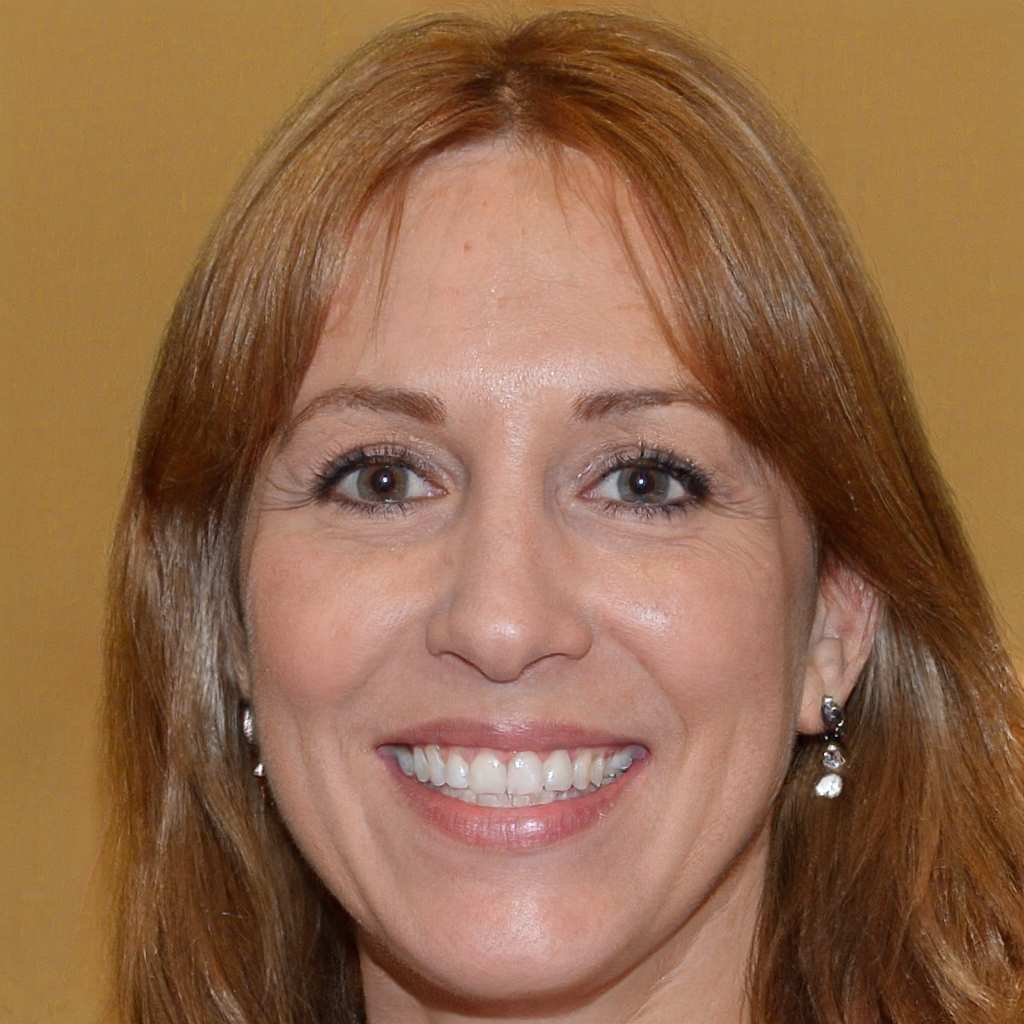
Gender: Female